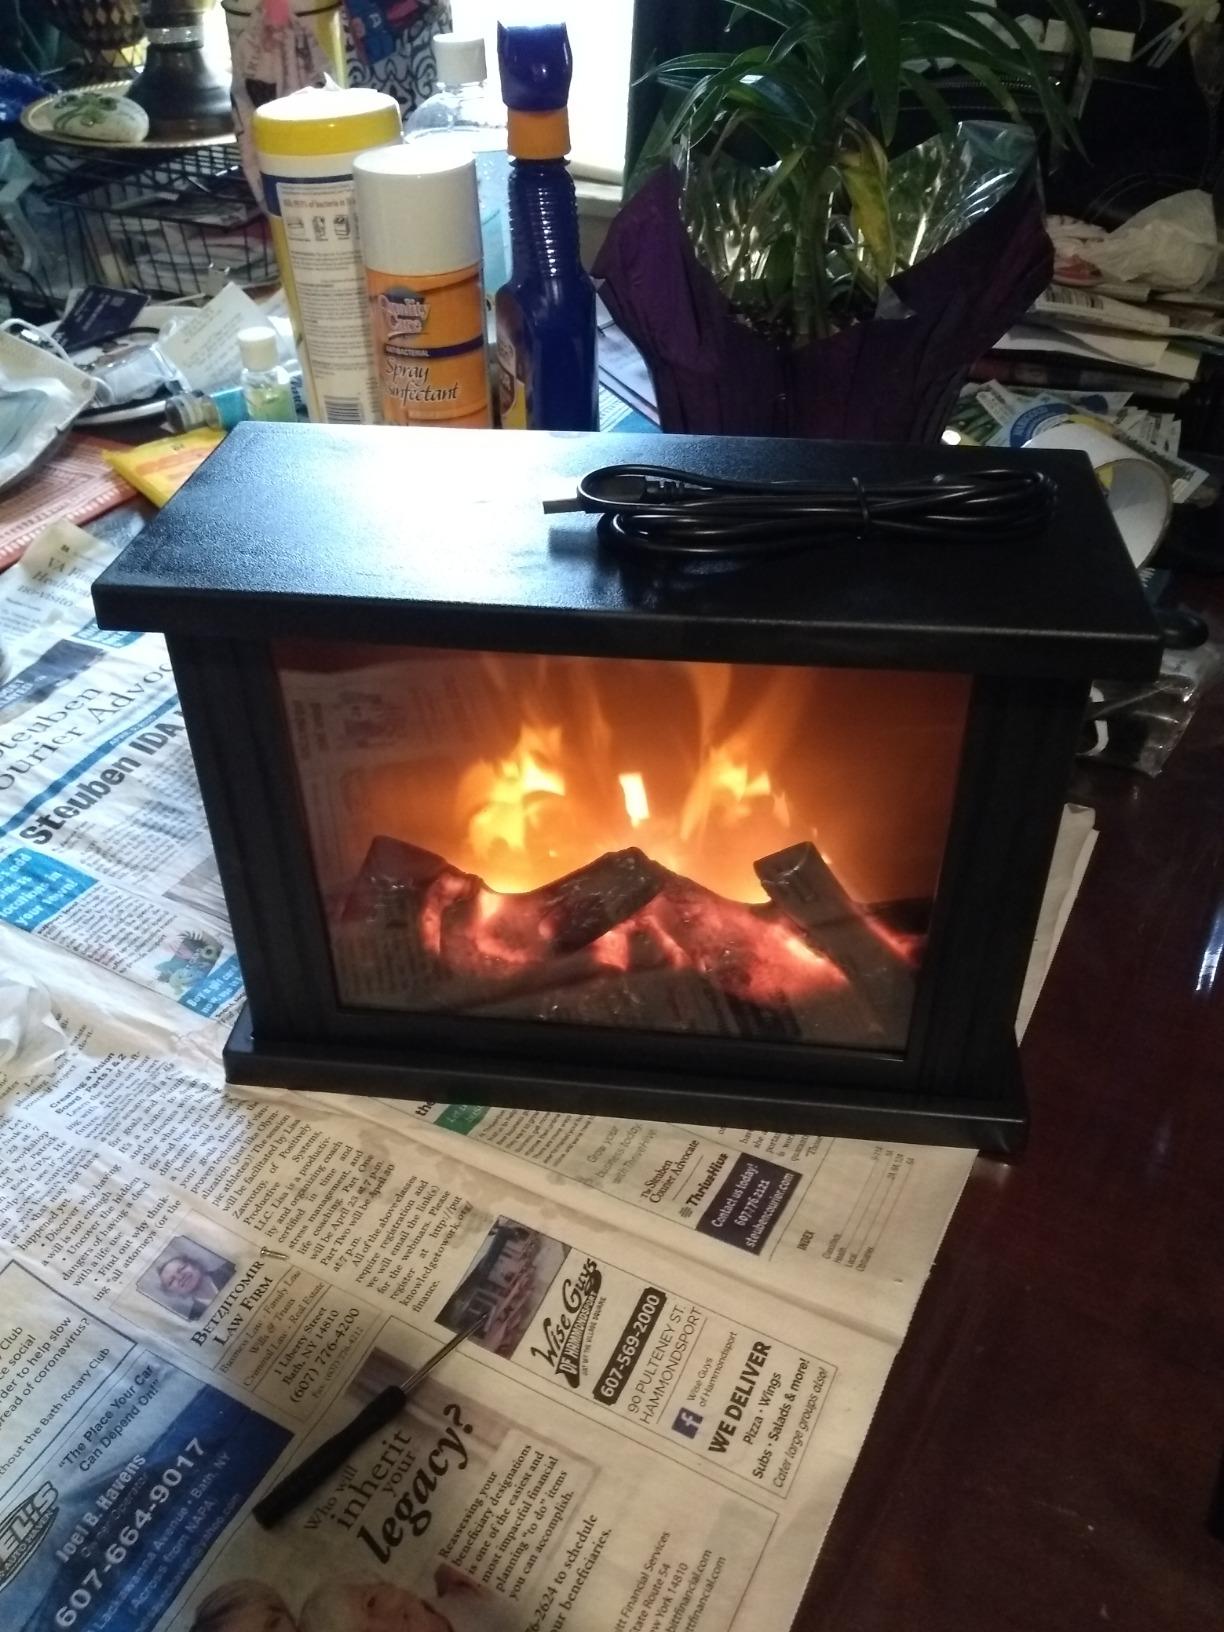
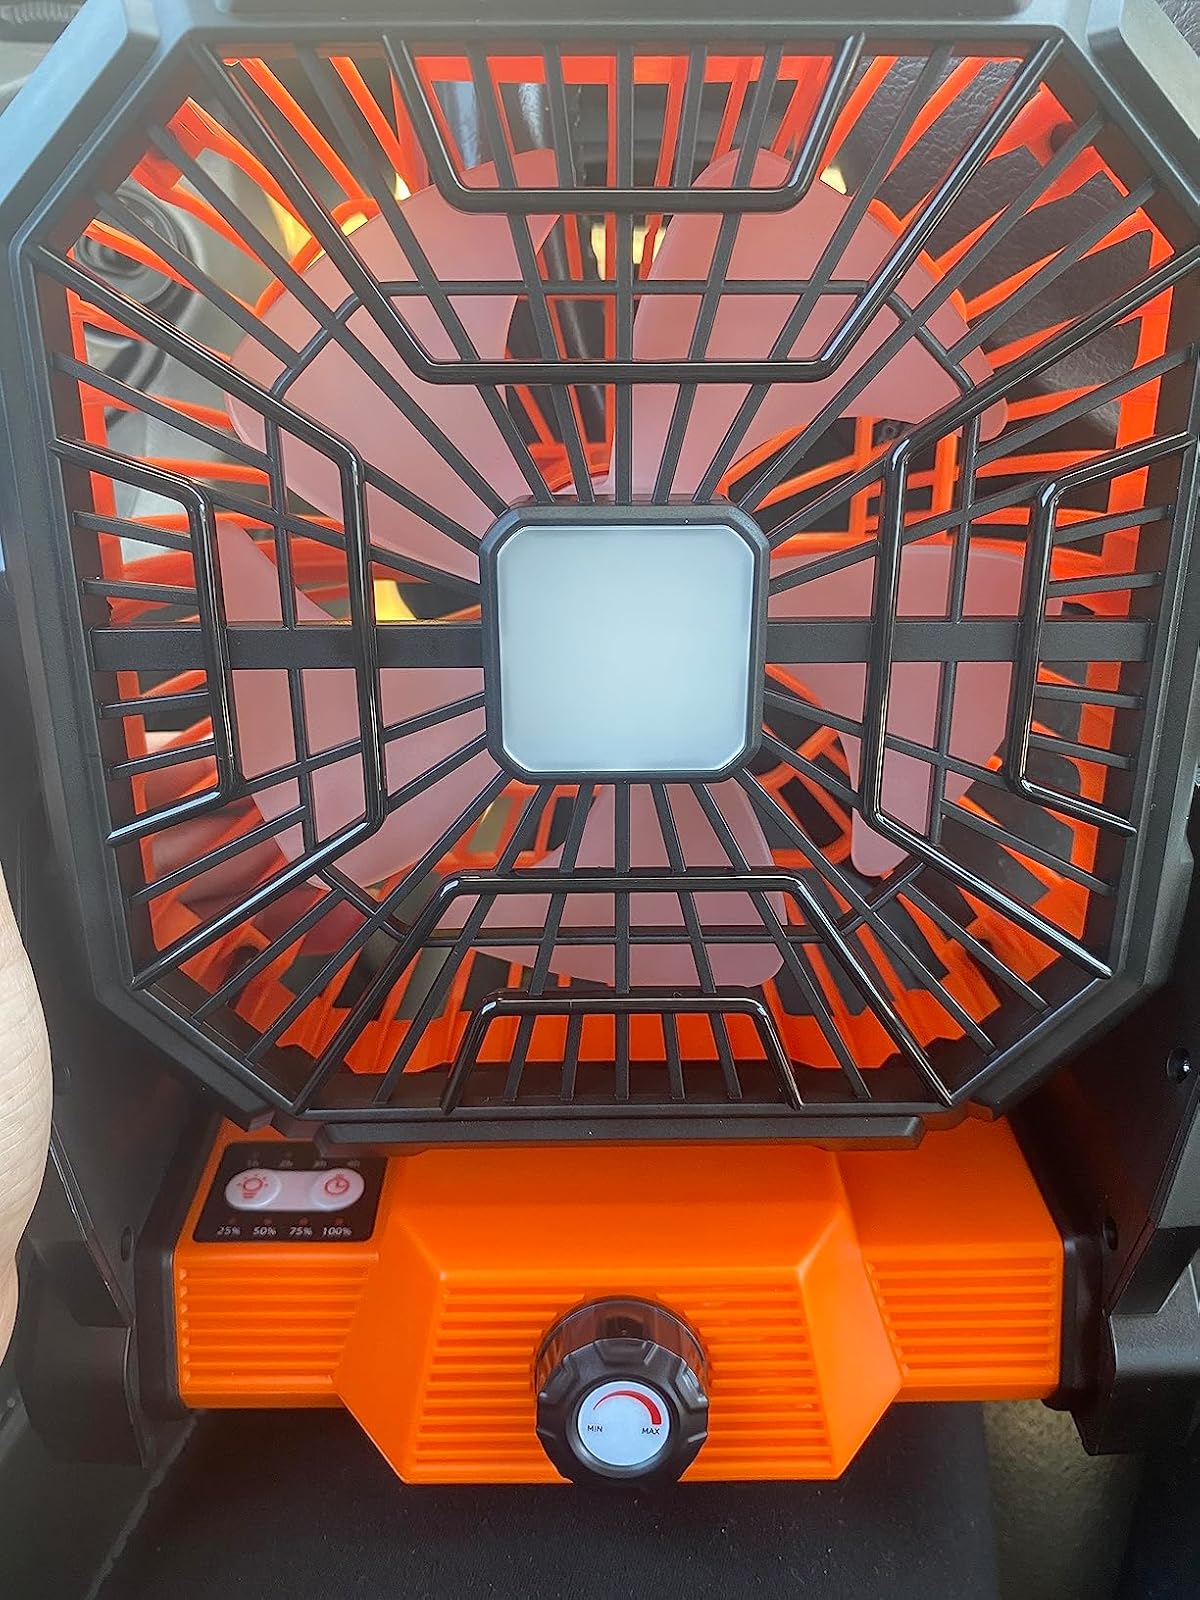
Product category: lantern
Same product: no